James and Rose Smith

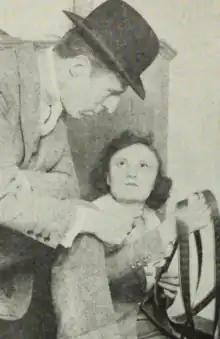
D.W. Griffith and Rose Smith 1920

James is credited in two films for acting early in his career and is also credited as editor in 75 films and TV shows from 1909 to 1958. While working at Biograph, he worked his way up the company starting as a worker in the shipping room to being promoted to editor. Smith is most well known for his work with D.W. Griffith. Richard Schickel described Smith's role with Griffith as “a skilled and very difficult task” because Griffith hardly ever worked according to script while working on feature films.